Sandplace

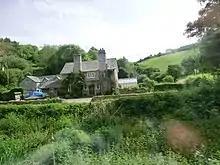
The Polraen Country House Hotel

Sandplace gets its name from a wharf on the river bank where sea-sand was stored.This, along with lime (imported from Plymouth and burnt in nearby kilns) was used to improve the acid soils of the area. The fertiliser was transported north out of the village on the Liskeard and Looe Union Canal which was completed in 1828. With the exploitation of copper and tin ores in the Caradon area from 1836 onwards, and the opening of the Liskeard and Caradon Railway in 1844, the canal was not able to cope with the traffic and congestion meant that trade was being lost to competing routes via Calstock and St Germans. A railway line was opened for goods between Moorswater and Looe on 27 December 1860, and the canal went into gradual decline, finally closing in 1910.